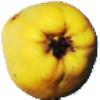
Label: Quince 1